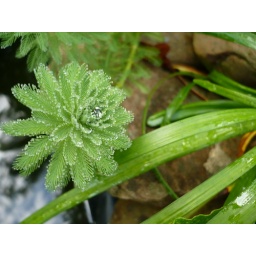
Little fern and monkey grass in my garden pond.